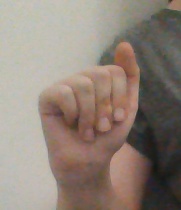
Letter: saad